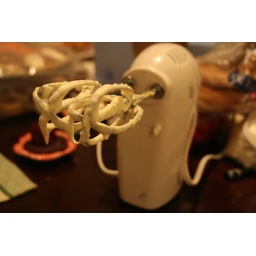
While my hunny made a delicious white choc. cheesecake, I prowled around the kitchen taking pictures.